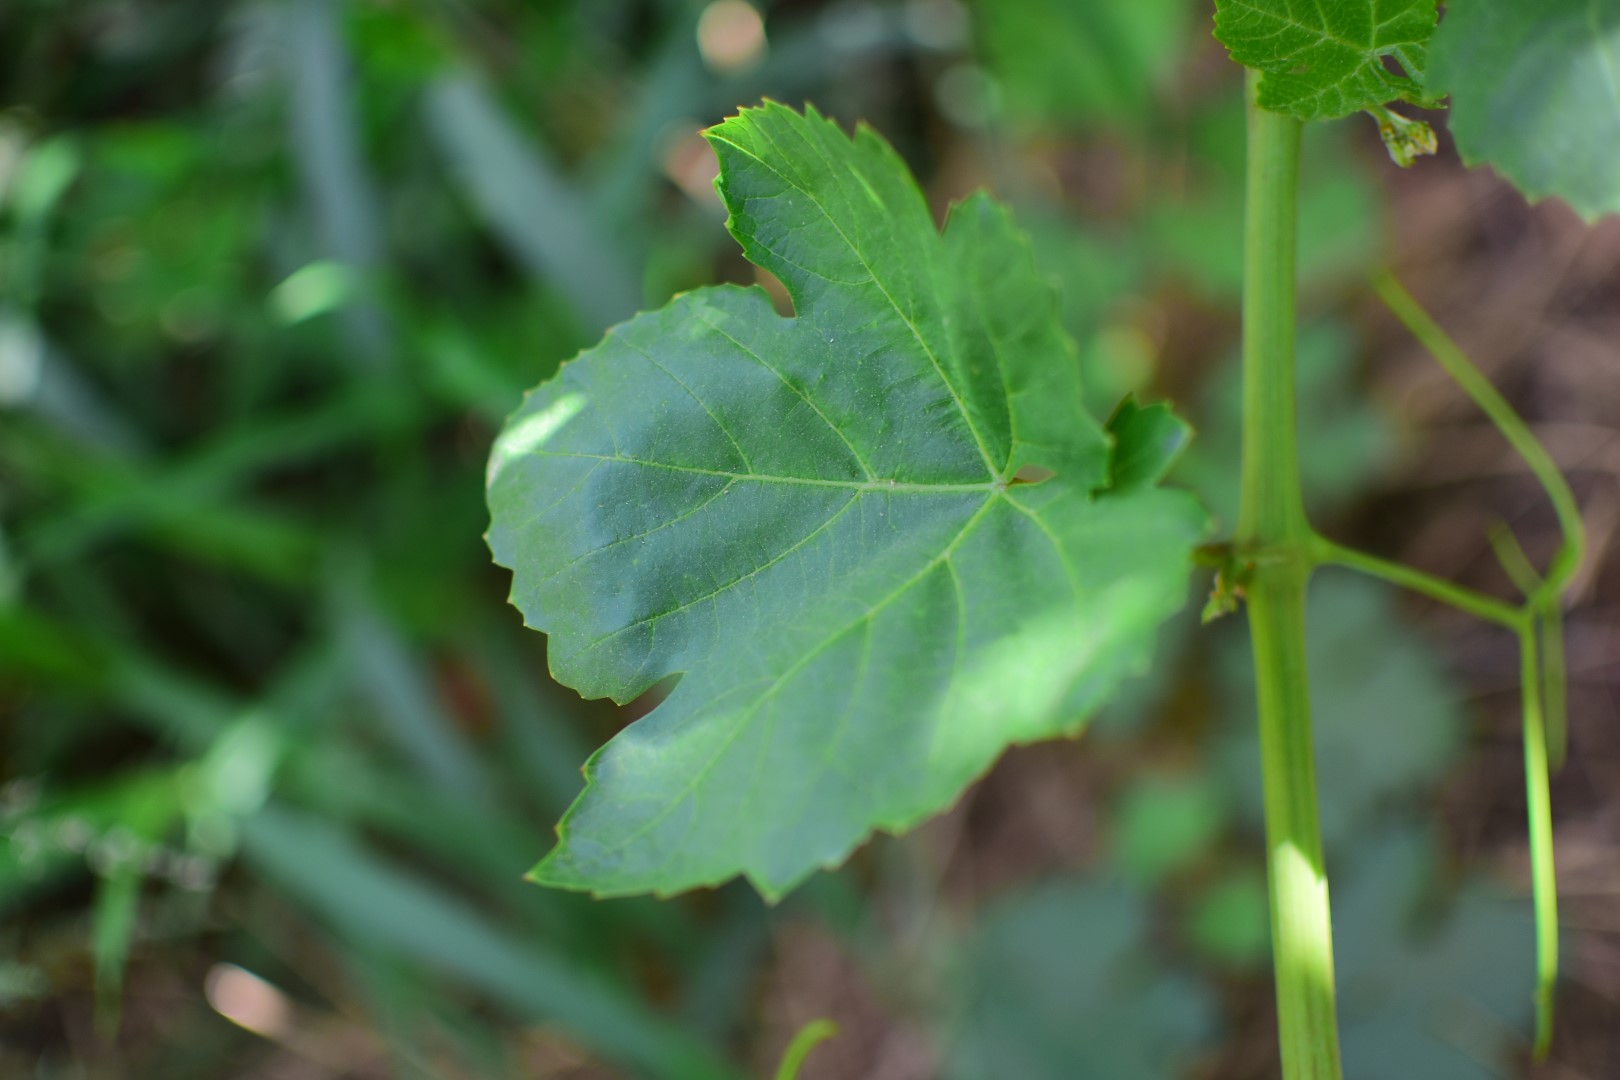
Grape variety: Shdah